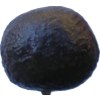
Label: black_avocado